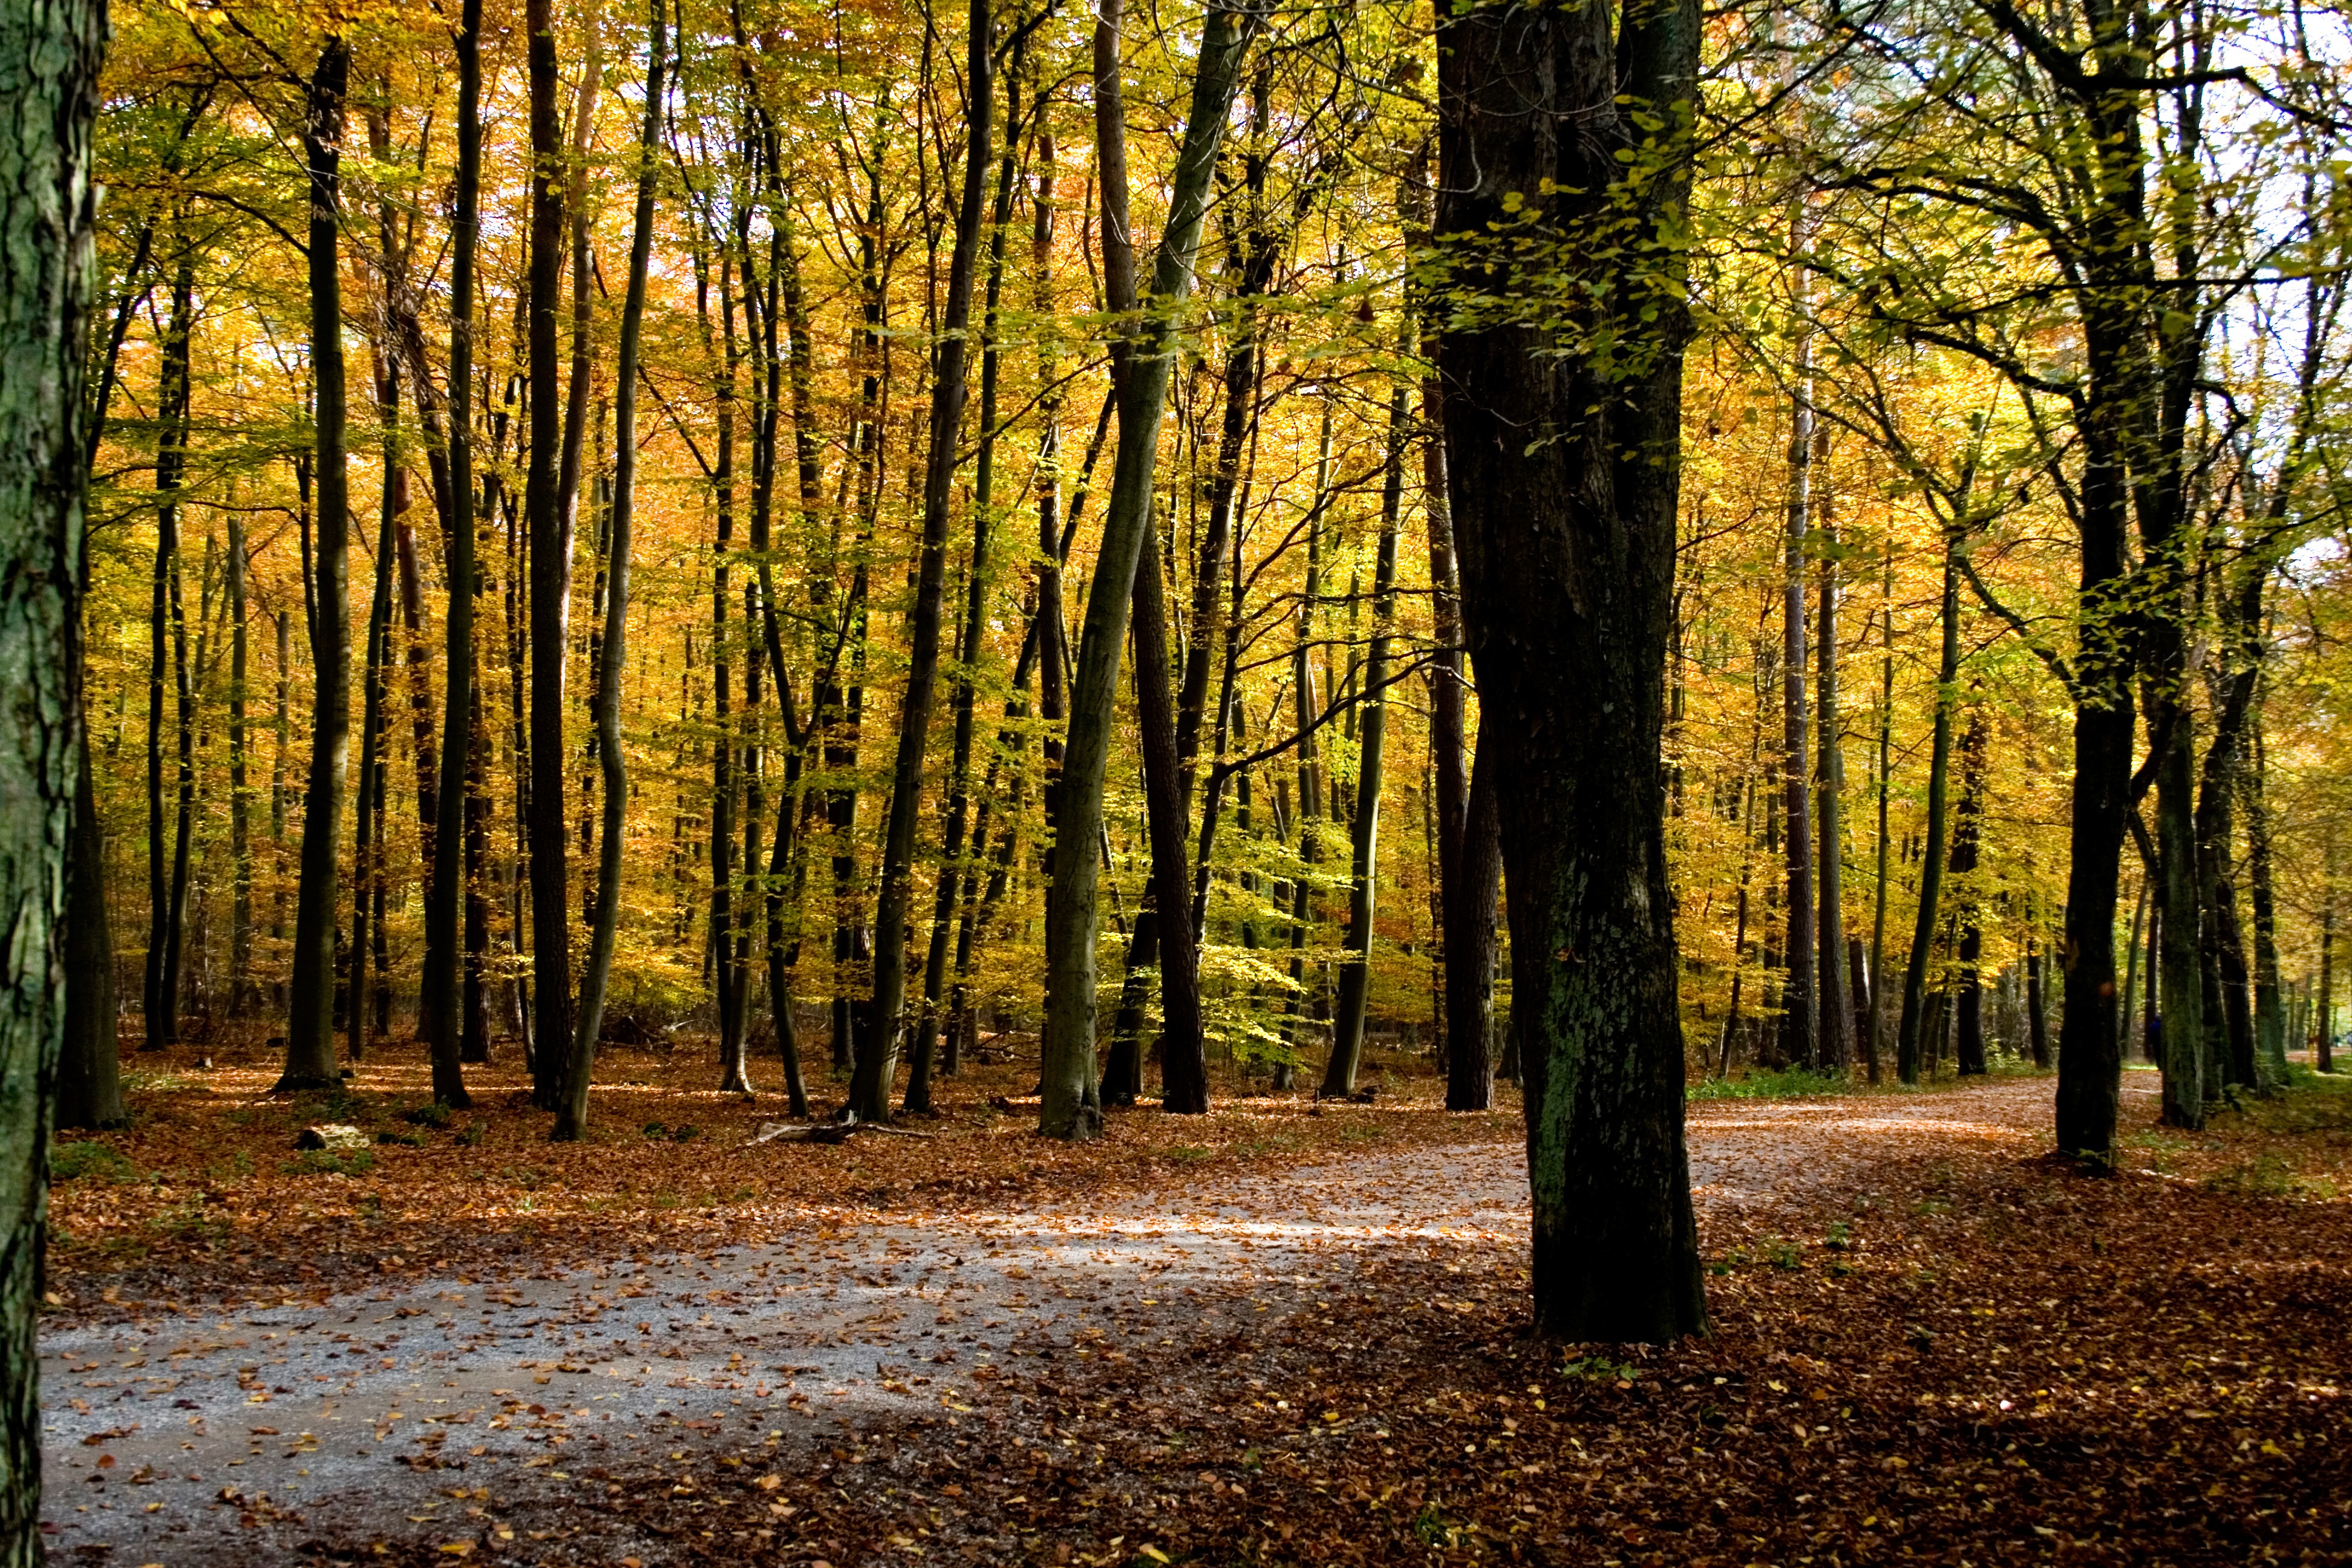
tree, nature, forest, branch, plant, sunlight, morning, leaf, color, autumn, season, deciduous, grove, woodland, habitat, fall color, autumn forest, ecosystem, colorful leaves, biome, old growth forest, natural environment, woody plant, temperate broadleaf and mixed forest, temperate coniferous forest